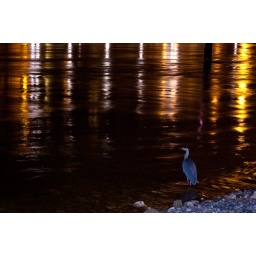
I was walking by the Rhine at night when I saw this heron standing at the riverbank.